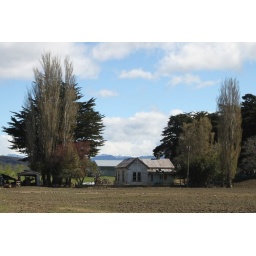
An old farm house in Western Southland. . Fiordland mountains are in the background.